Art patronage of Julius II

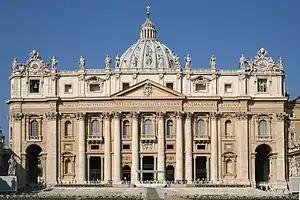
St. Peter’s Basilica

In reality, however, Julius did not belong to the Della Rovere clan, which was established in Vinovo, near Turin. His uncle Sixtus IV was from a family of merchants and Julius II's own father was a fisherman. Sixtus IV had fabricated a lineage associated with the Della Rovere counts when he was a cardinal and saw an opportunity to ascend to the papal throne.